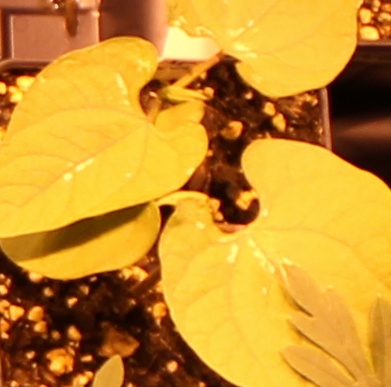
Label: Blackbean